La Cage aux Folles 3: The Wedding

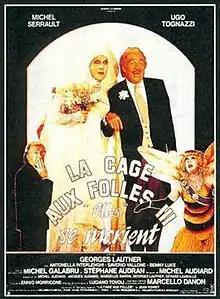

La Cage aux Folles 3: The Wedding is a 1985 comedy film and the third and final installment in the "La Cage aux Folles" series. Unlike the first two films, which were directed by Édouard Molinaro, this third installment is directed by Georges Lautner.